Vickers Valiant

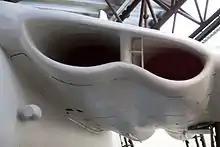
The wing root and air intakes

Production aircraft were powered by four Avon 201 turbojet engines, with thrust. The engines also provided bleed air for the pressurization, ice protection, and air conditioning systems. The aircraft's DC electrical generators were also driven by the engines. Napier Spraymat electric heaters were installed in the engine inlets to prevent ice formation and subsequent shedding possibly causing engine damage. The shape of the engine inlets were long rectangular slots in the first prototype, whereas production Valiants had oval or "spectacle" shaped inlets designed to pass greater airflow for the more powerful engines that were installed. The jet exhausts emerged from fairings above the trailing edge of the wings.